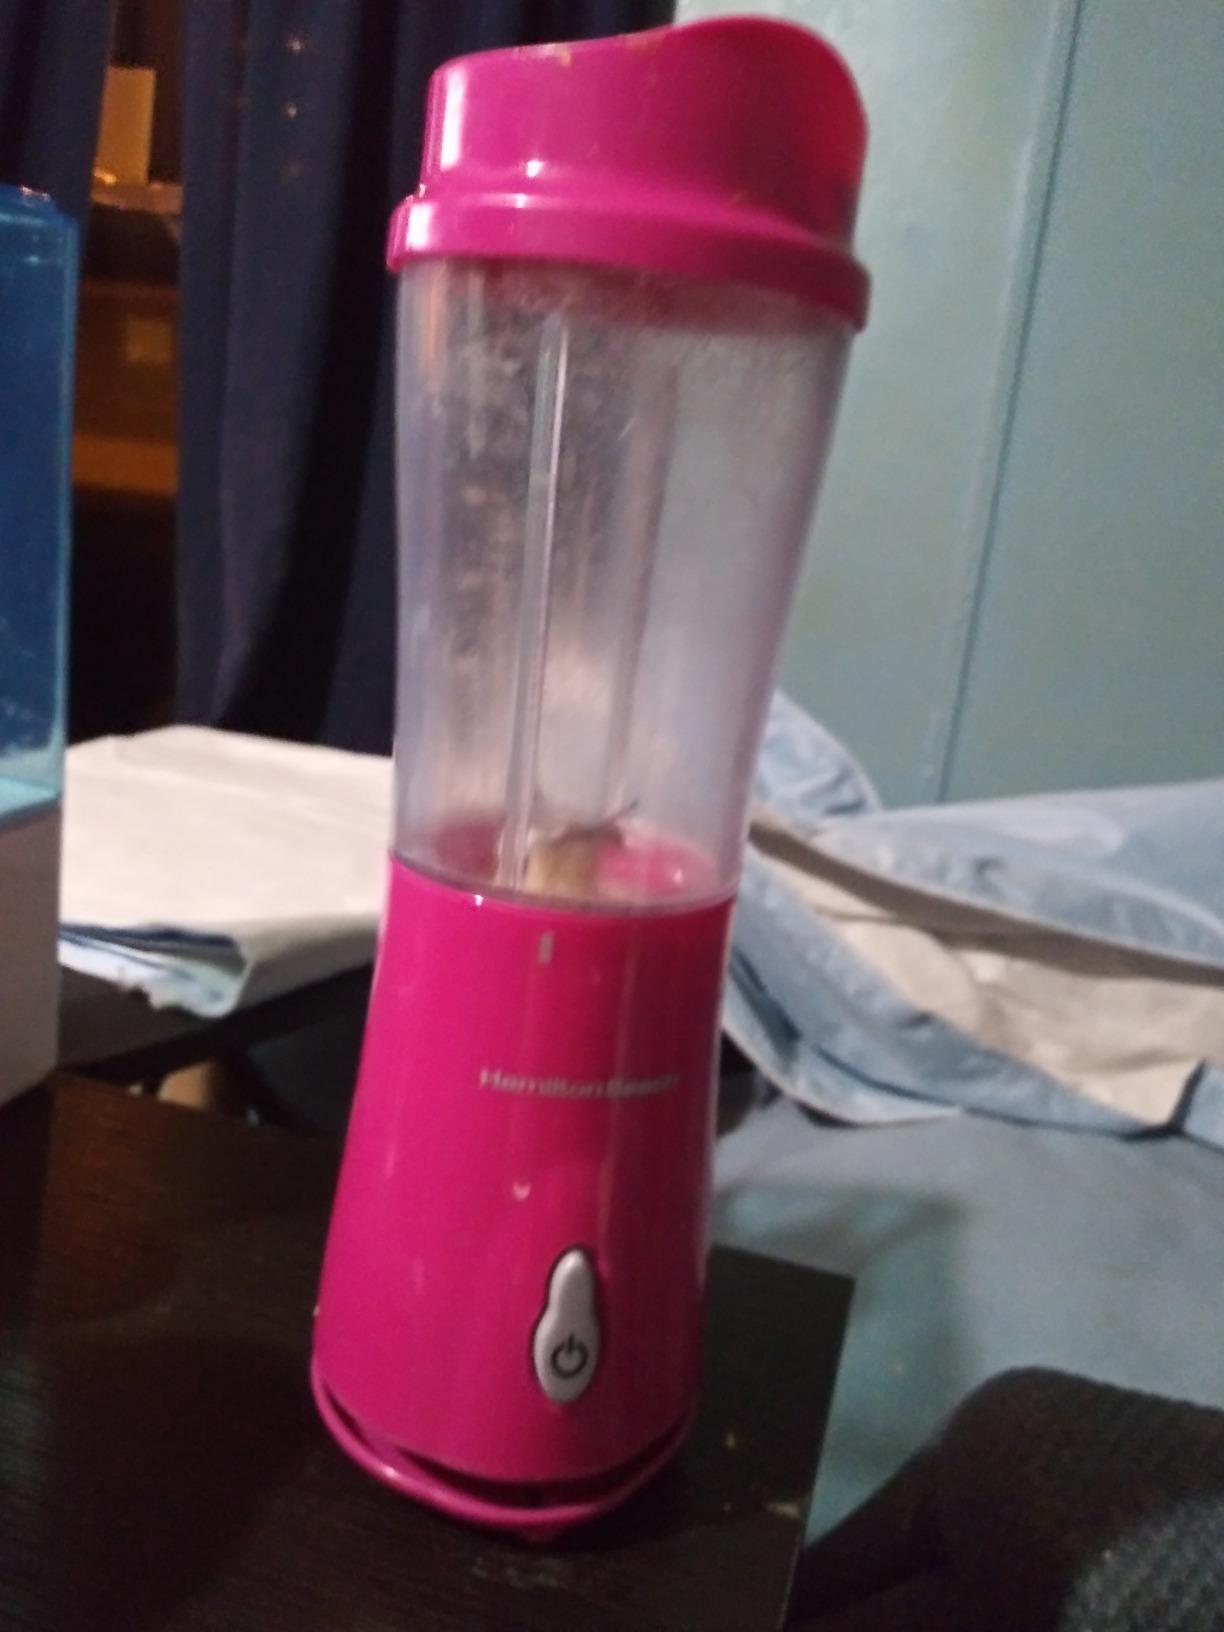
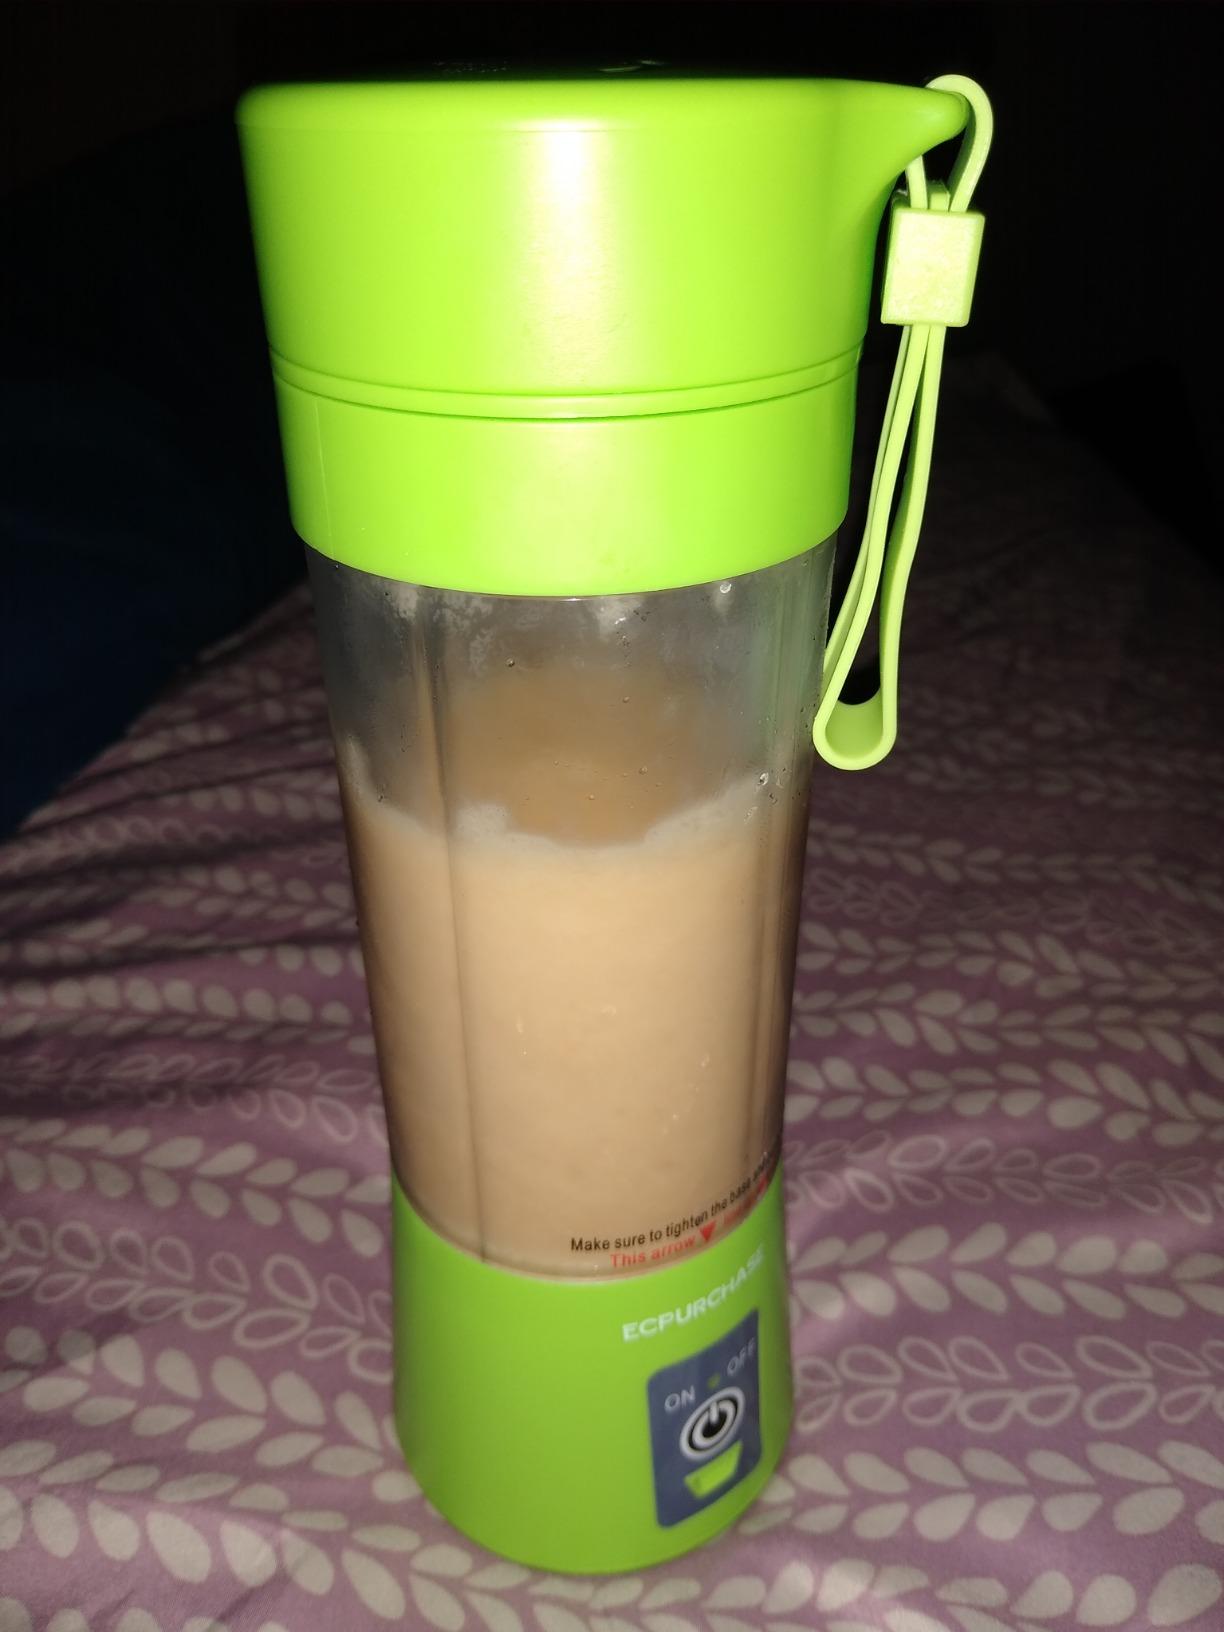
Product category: items_blender
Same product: no